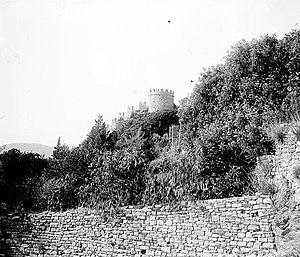
Château d'Hyères, photographié en 1862
Le château d'Hyères est un château médiéval en ruine qui se situe au sommet de la colline du Castéou, un des sommets des Maurettes, dominant la ville de Hyères, dans le département du Var. Les vestiges du château sont classés monuments historiques par liste de 1862 ; le rempart et le vieux château sont inscrits depuis le 27 janvier 1926.